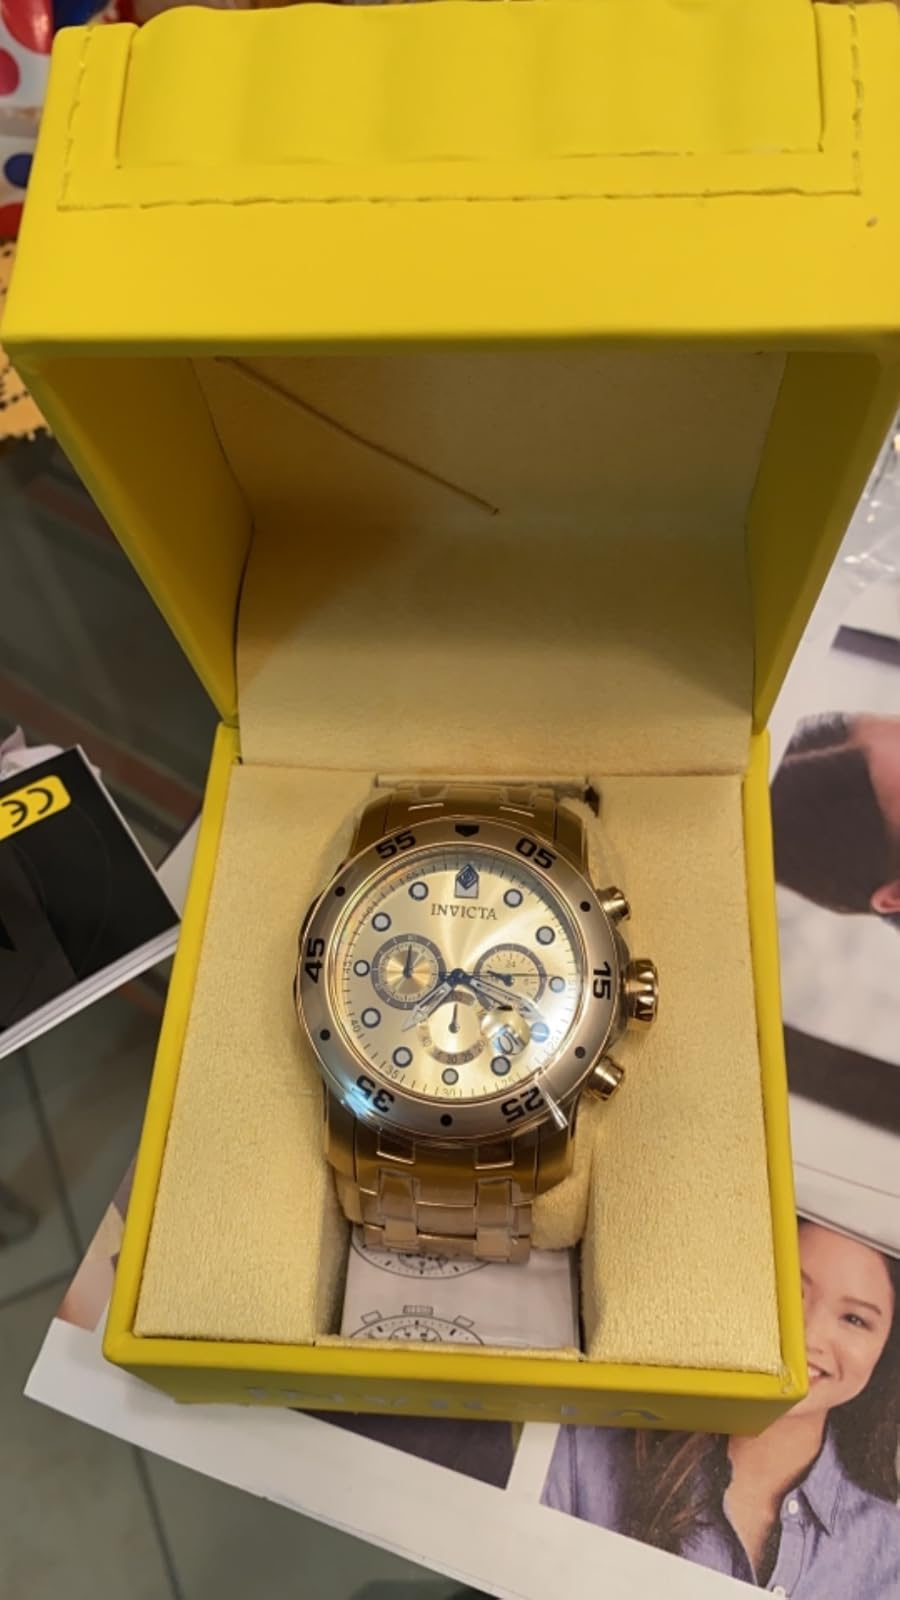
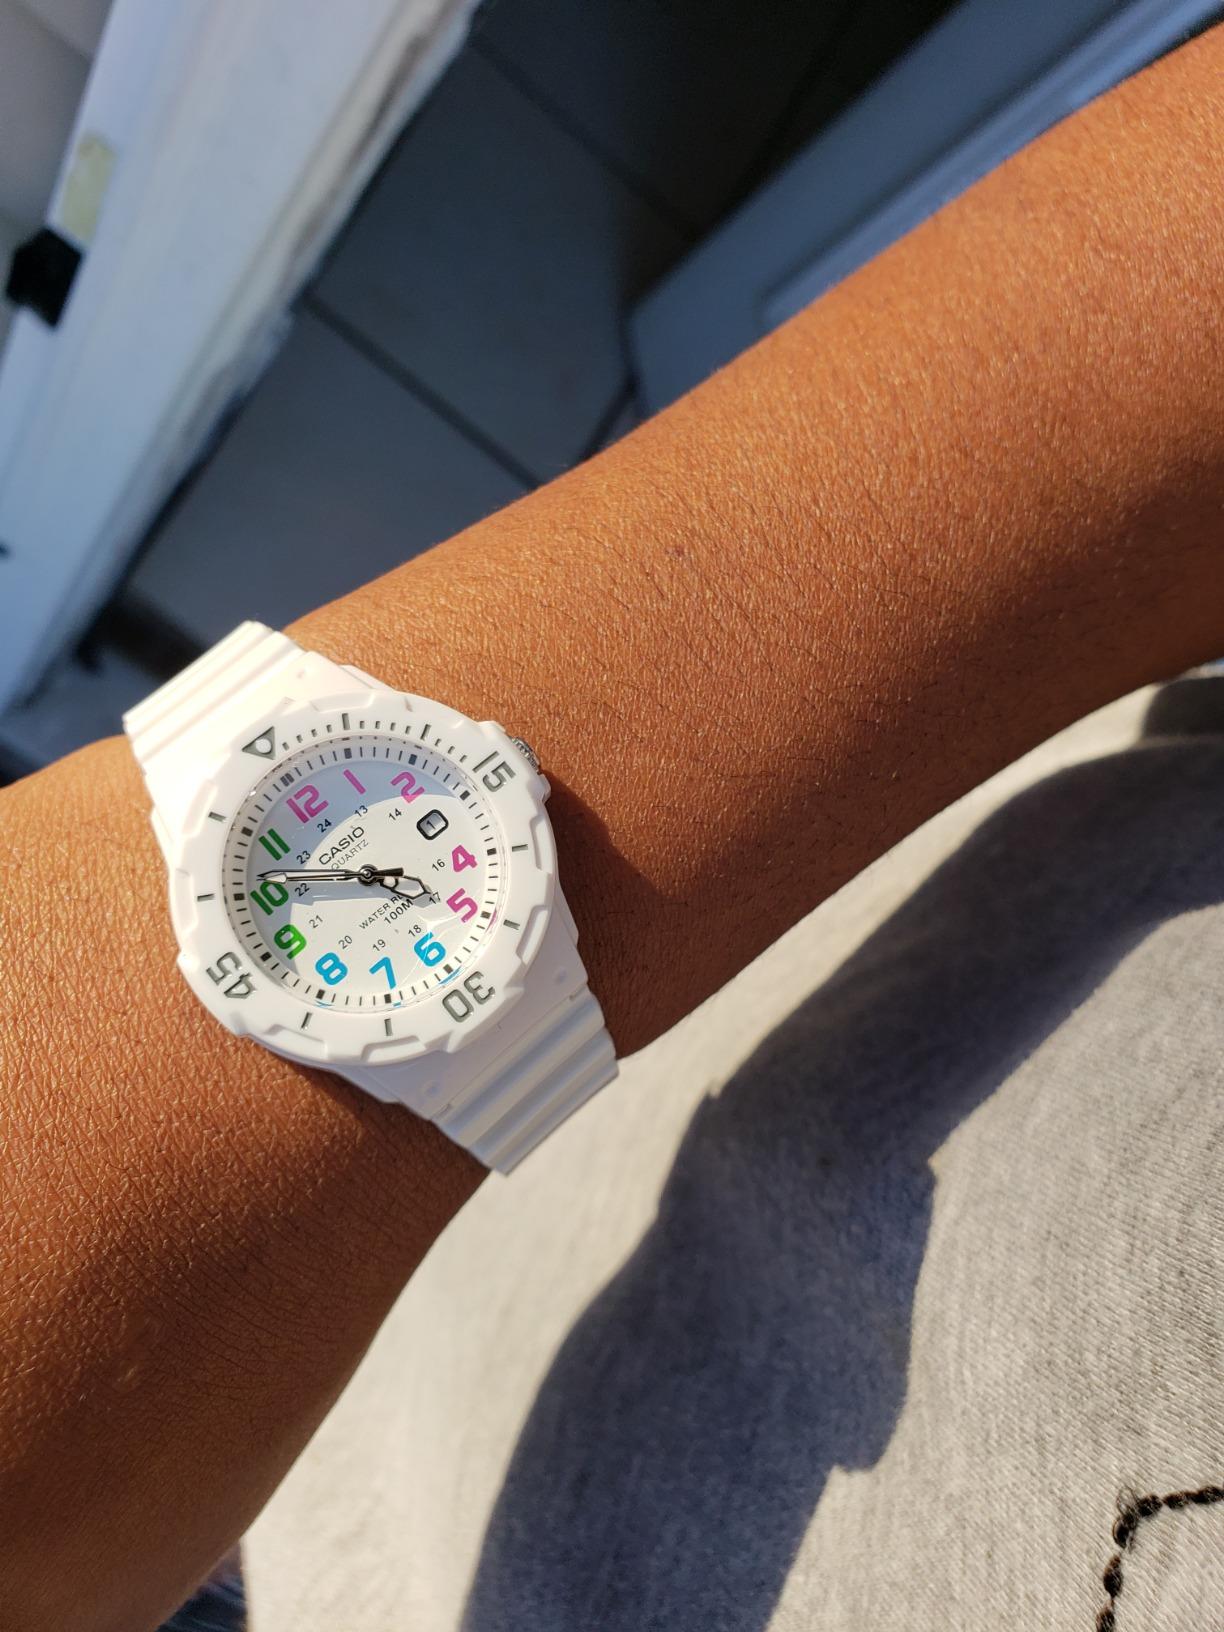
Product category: accessories_watch
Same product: no